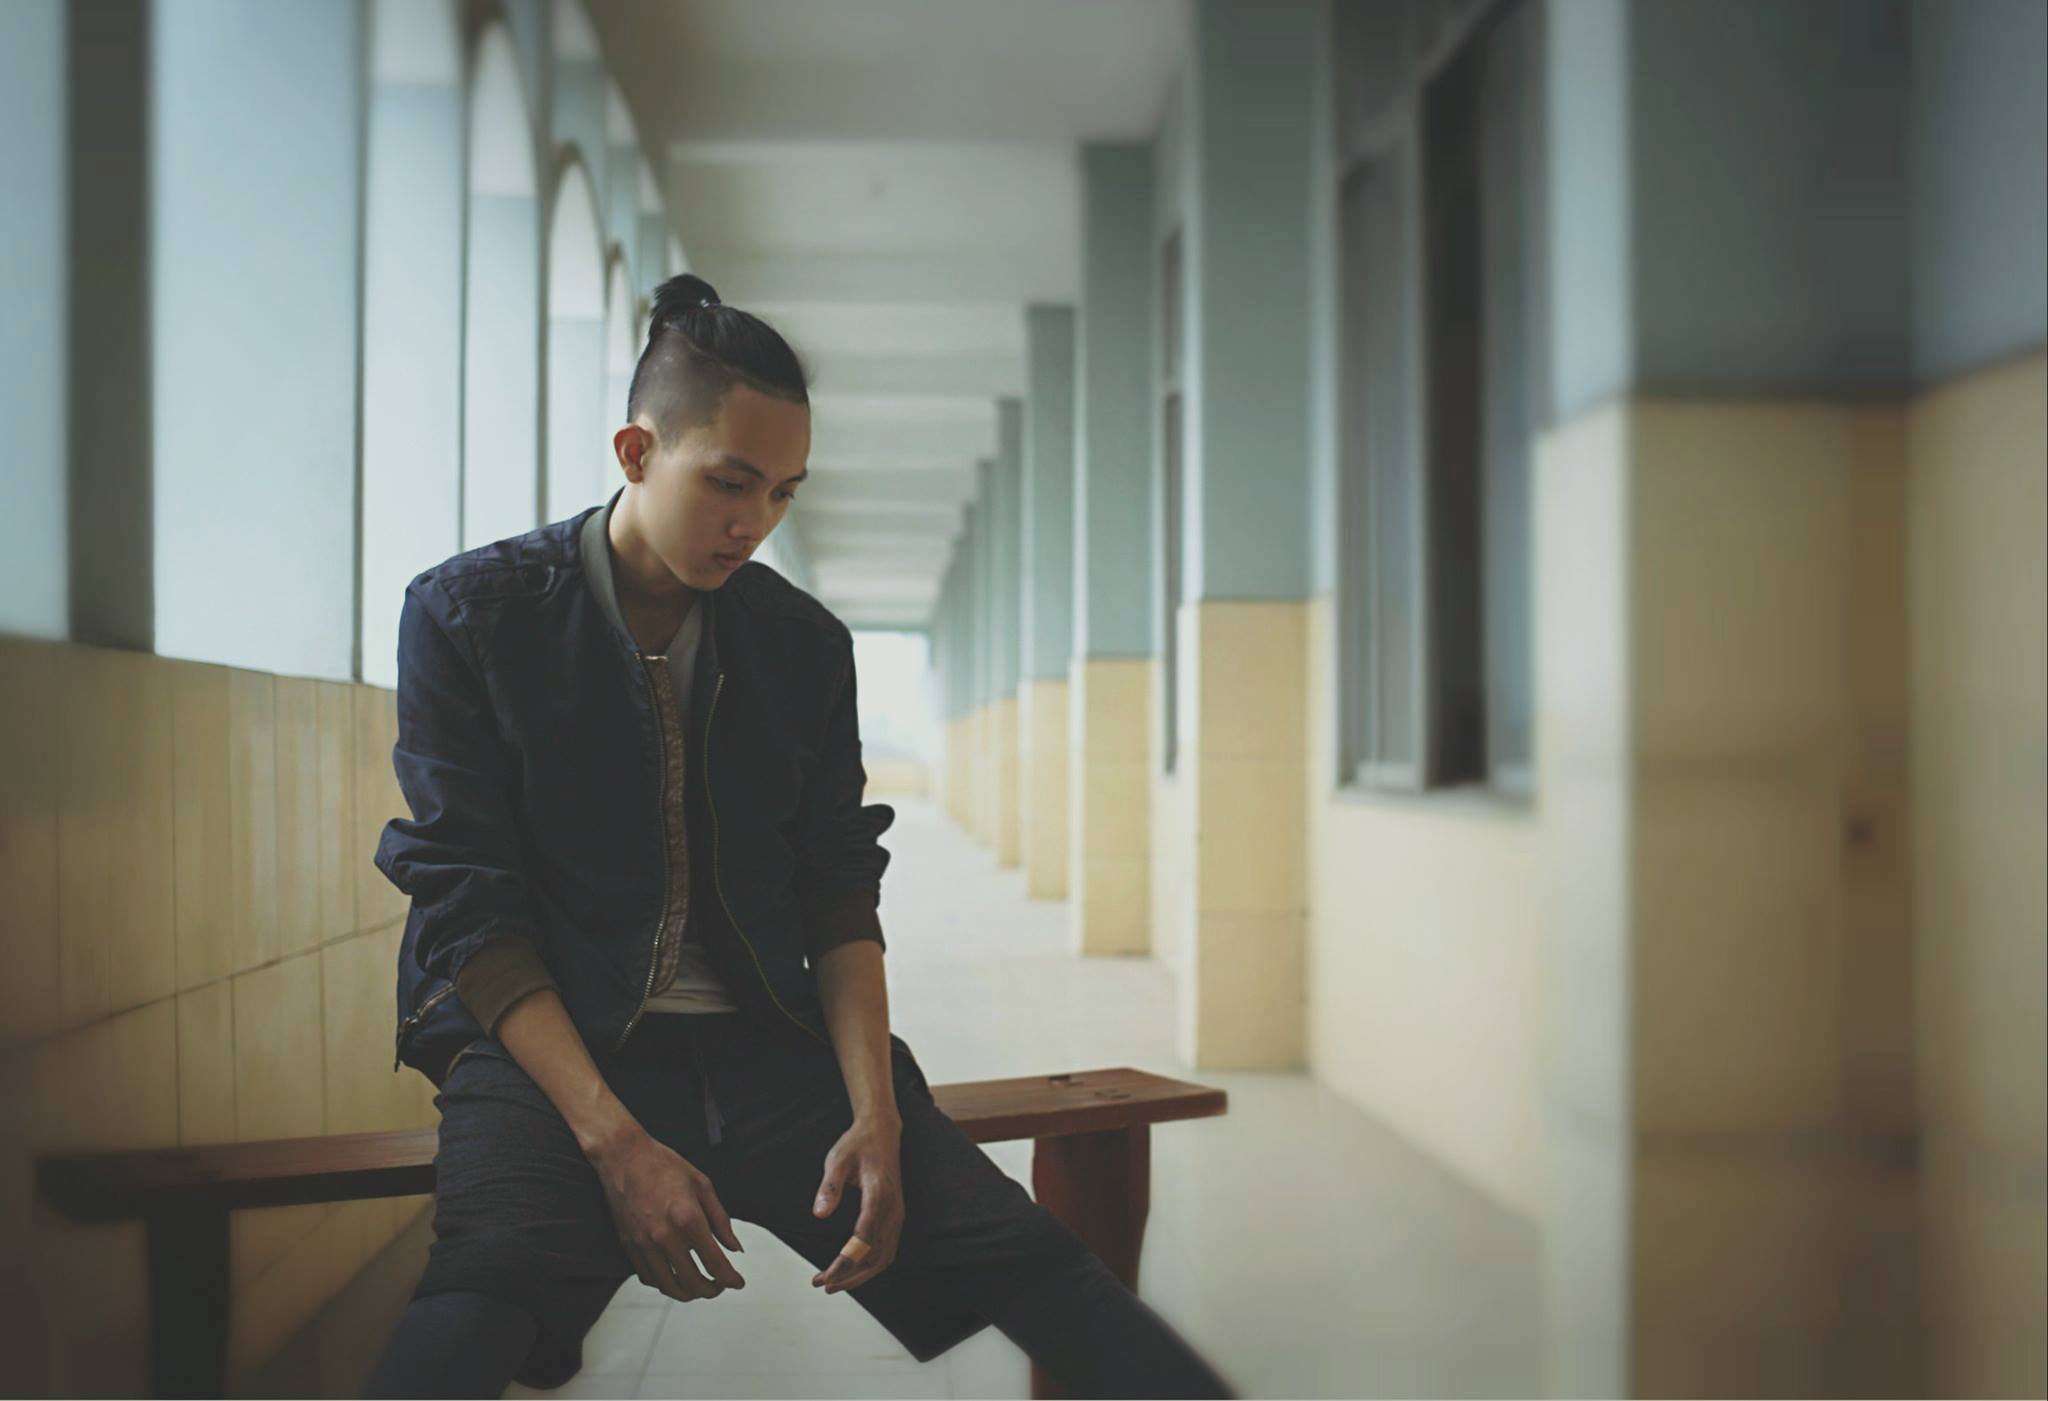
man, person, blur, chair, seat, alone, model, fashion, professional, business, facial expression, sit, indoors, hallway, pose, wear, adult, confidence, human positions